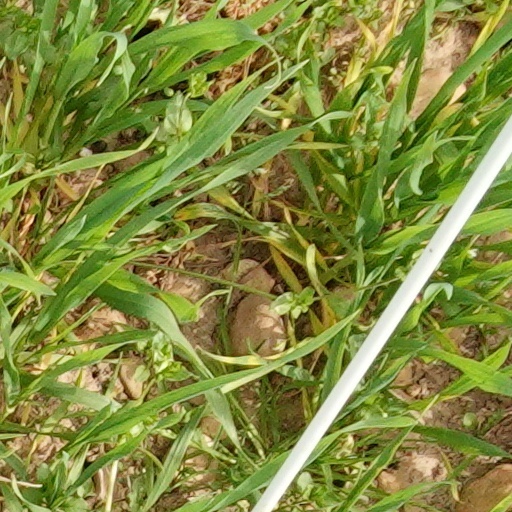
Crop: wheat